Flat-iron gunboat

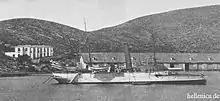
Greek gunboat "Aktion"

In 1881, Greece had two Rendel gunboats built at the Thames Ironworks and Shipbuilding Company for the shallow waters of the Ambracian Gulf. They saw action in the Greco-Turkish War of 1897 and Balkan Wars, served the Piraeus and Keratsini net barrage during World War I and were scrapped after World War I.